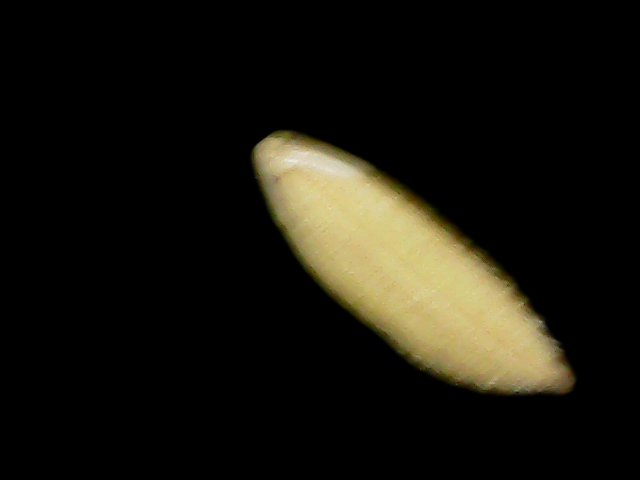
Rice variety: Binadhan23